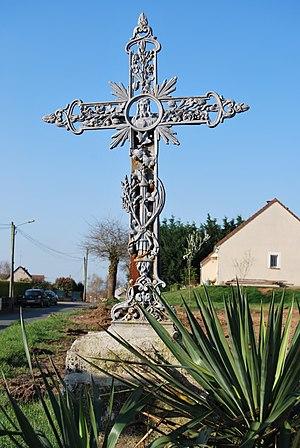
Croix Saint Apolline de Saint-Georges-du-Bois dans le département français de la Sarthe, en avril 2010.
Saint-Georges-du-Bois est une commune française située dans le département de la Sarthe en région Pays de la Loire.